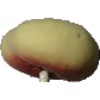
Label: peach_flat